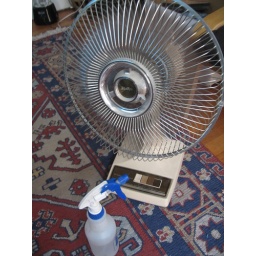
Fan plus water in spray bottle